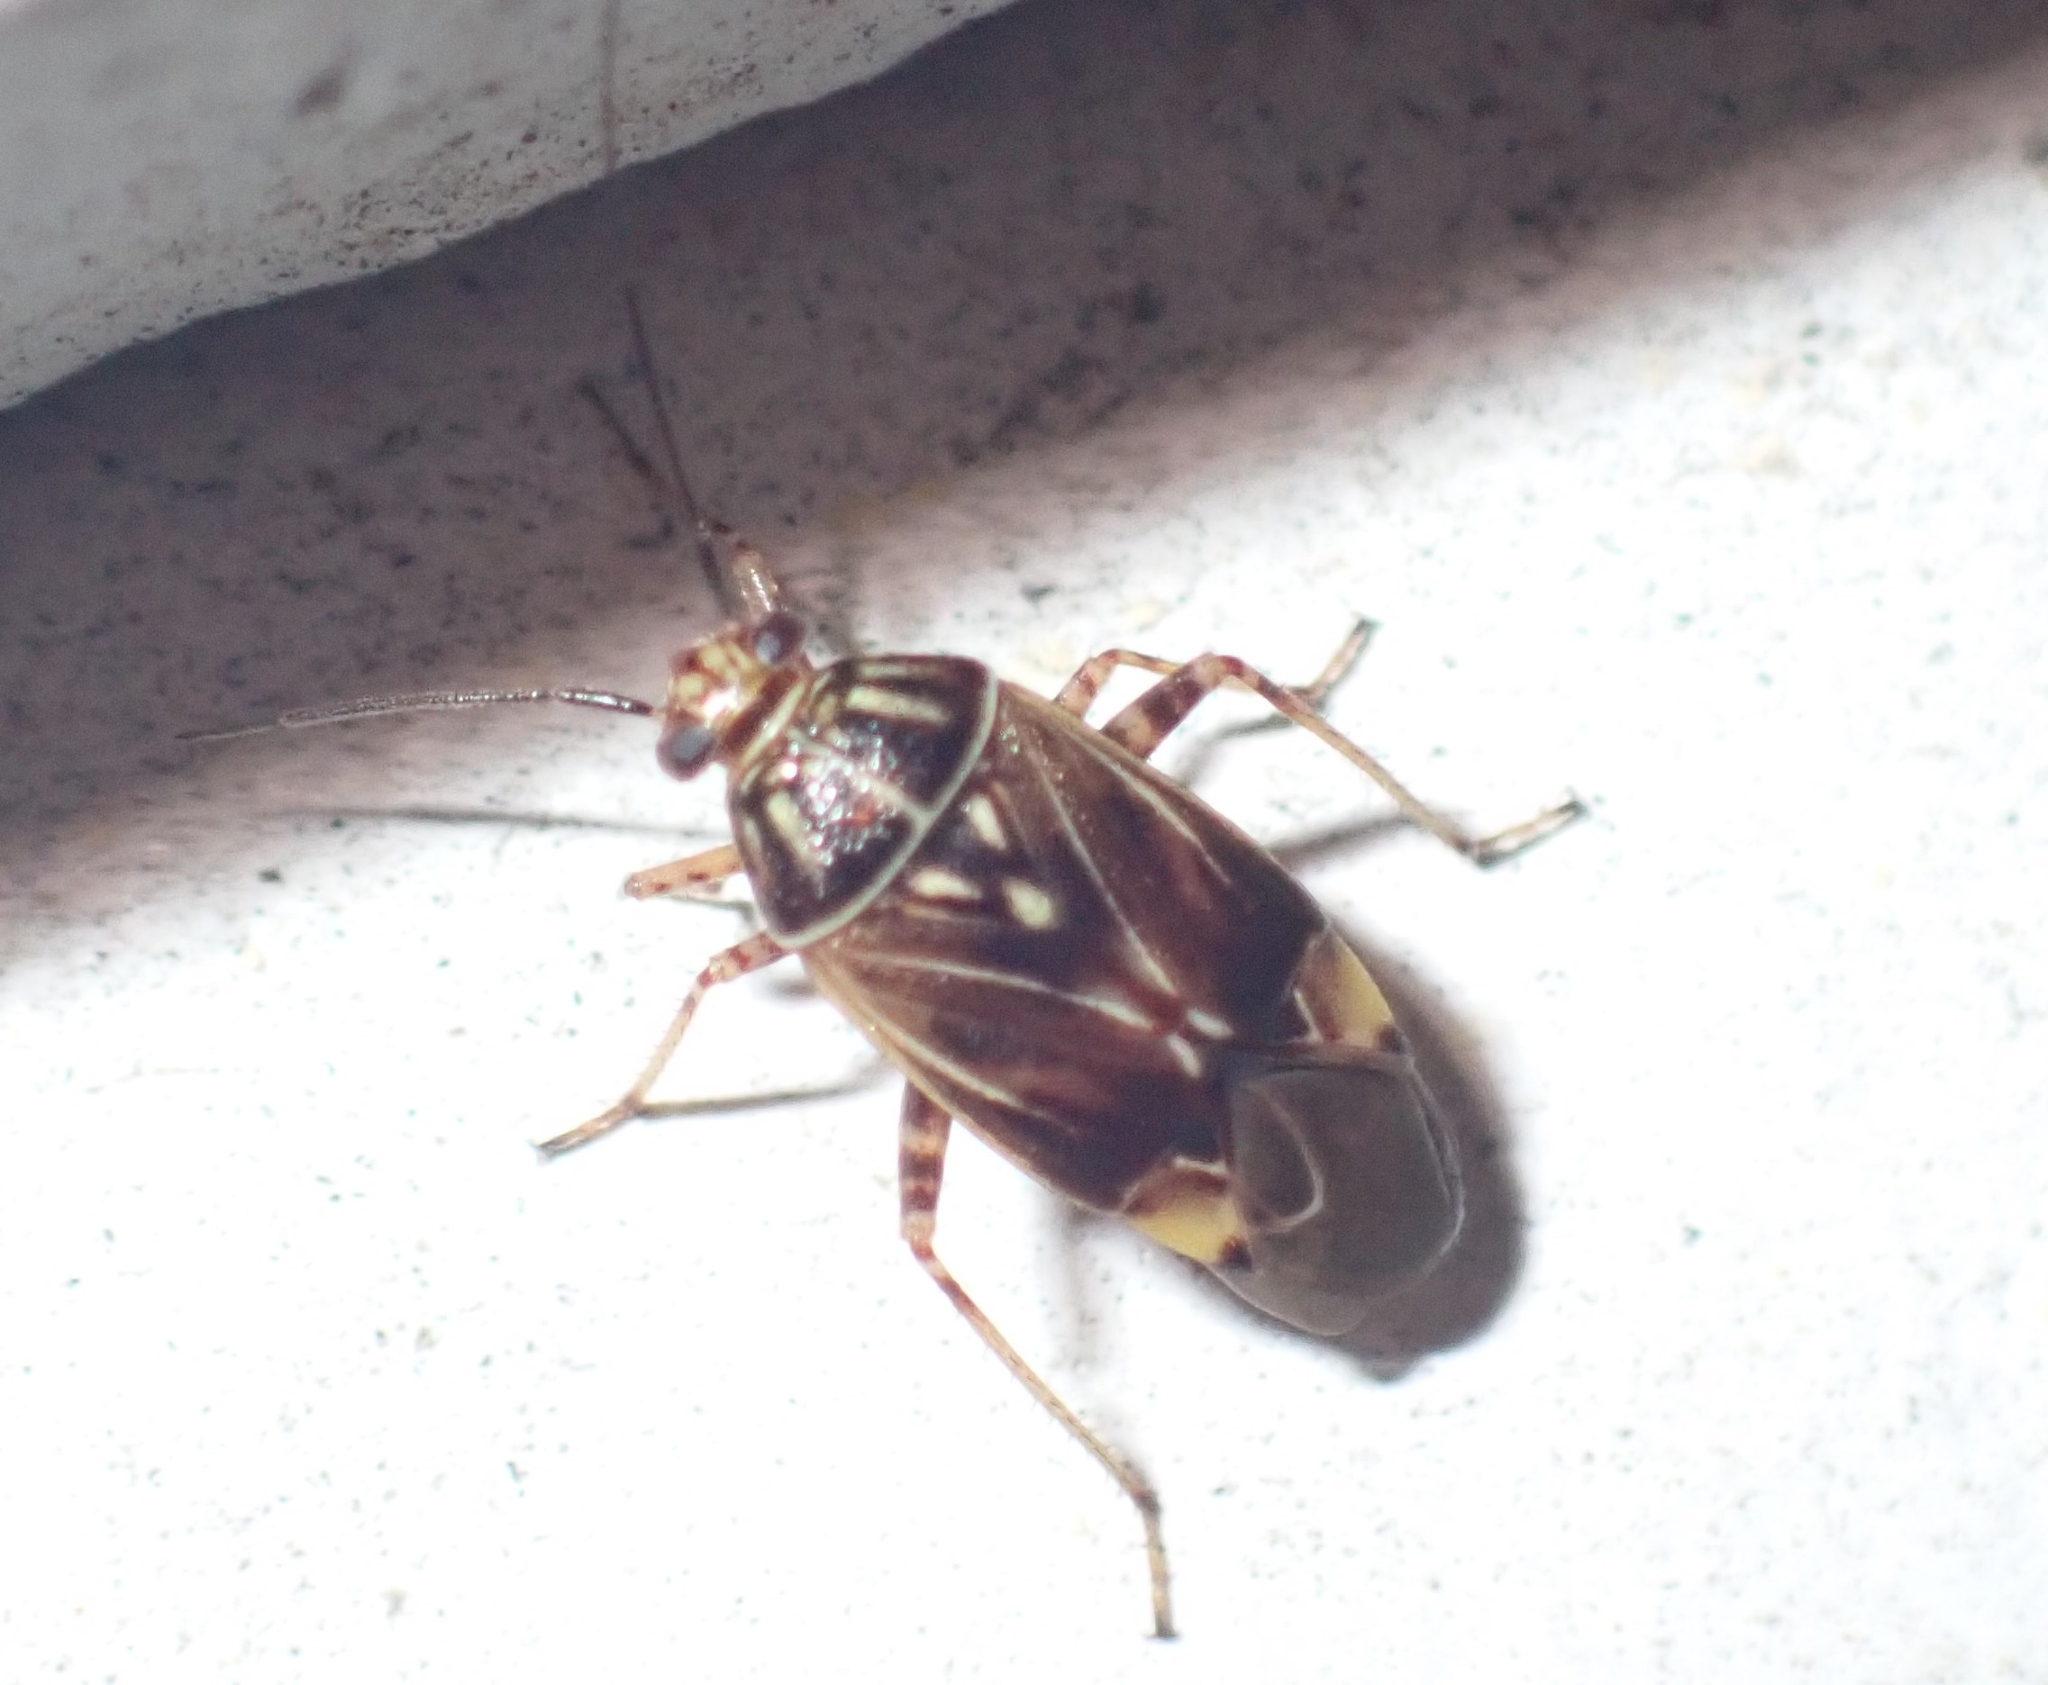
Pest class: lygus_bug